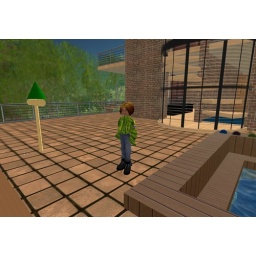
Outside my house in Davvi.The green cone is Polly, an experimental pet script.